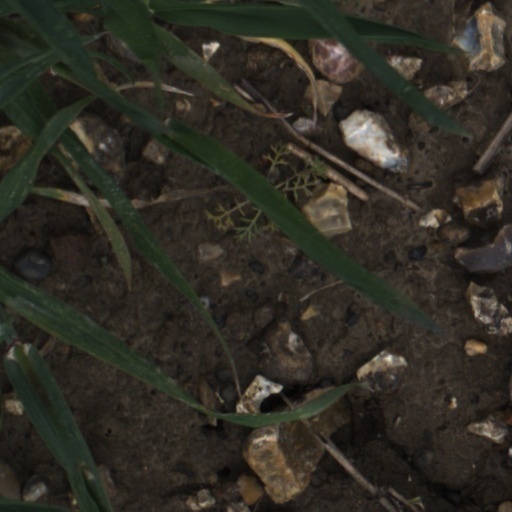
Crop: wheat